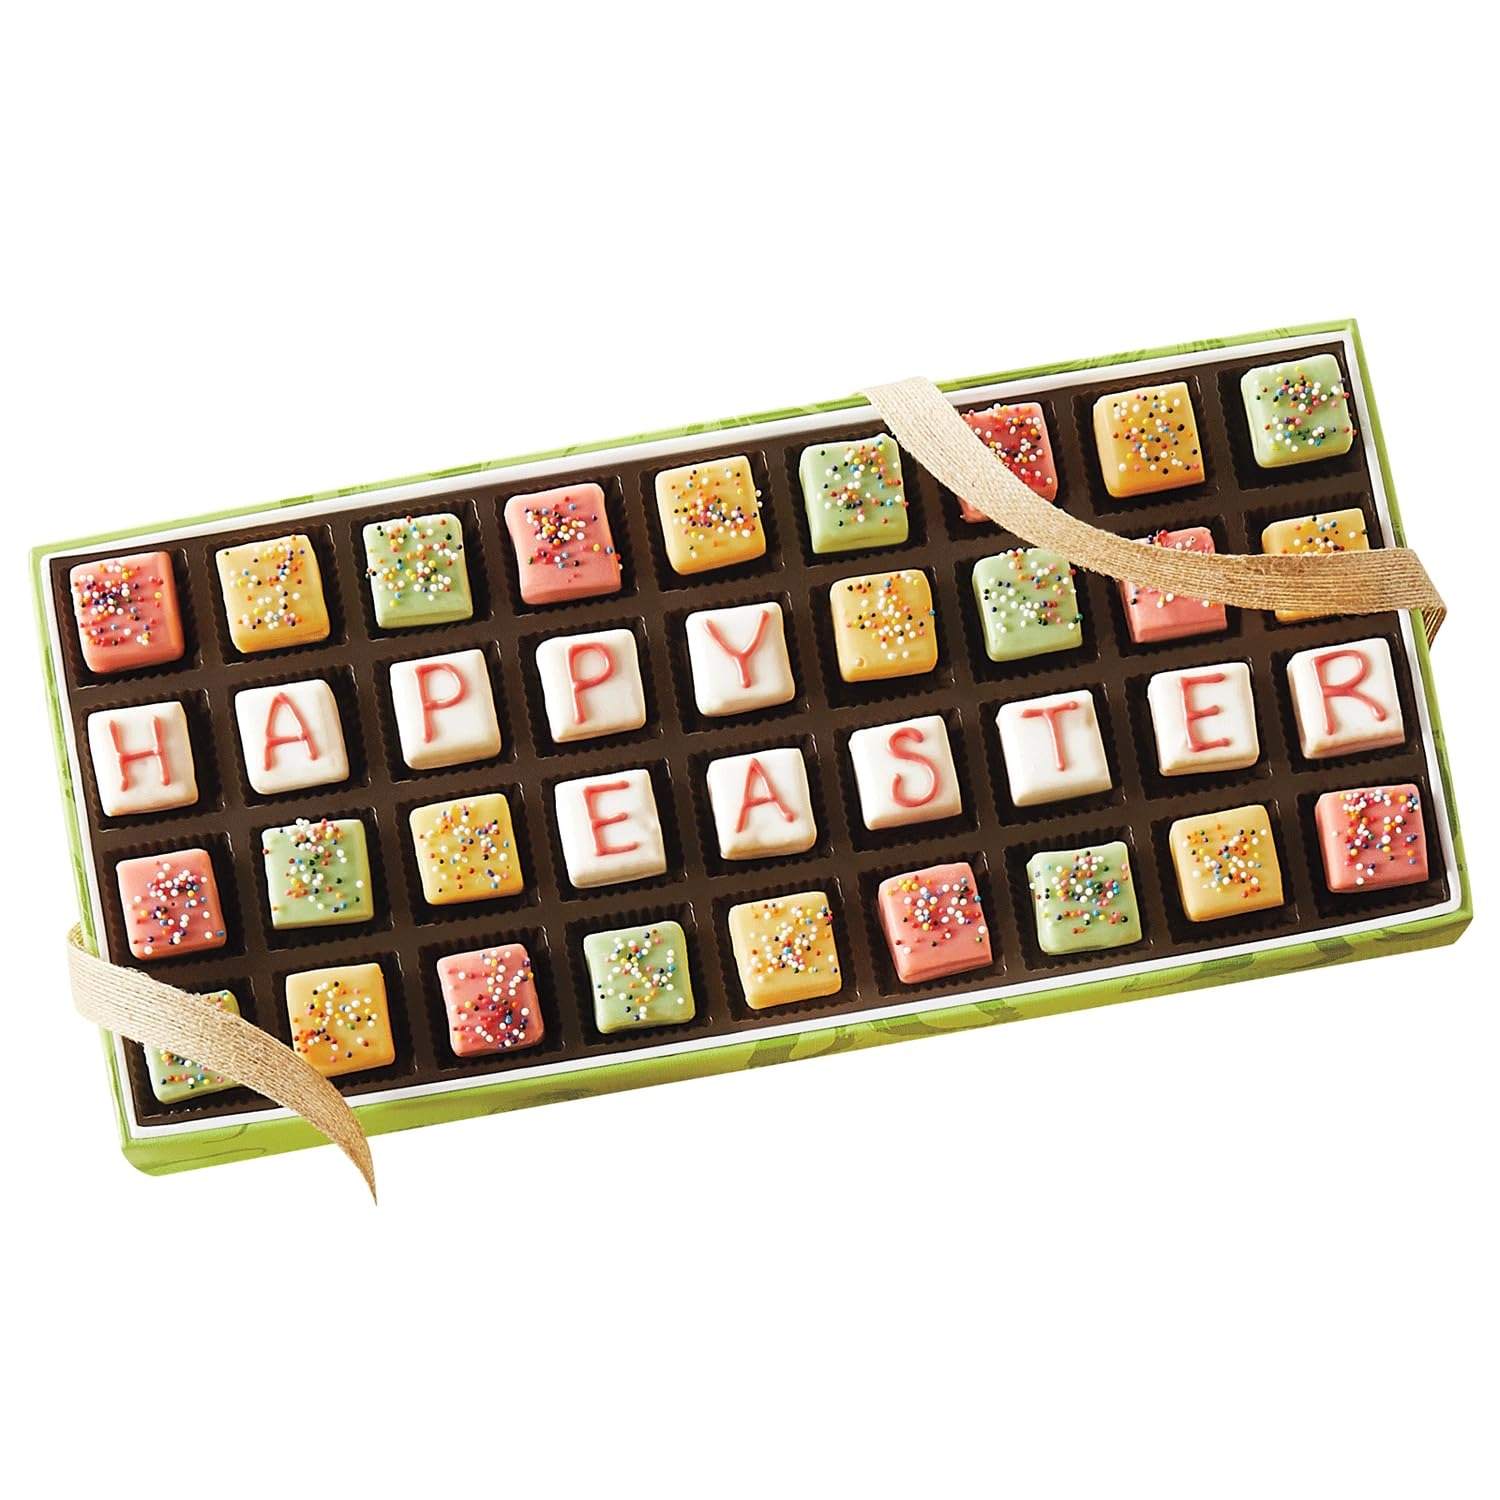
Item Name: The Wisconsin Cheeseman Mini Easter Petits Fours: A Delightful Cake Assortment of Decadent Petit Four Layer Cakes, and Gourmet Easter Treats - A Gift of 36 (.25 oz. each) for Your Easter Basket
Bullet Point 1: GOURMET EASTER GIFT: 36 Mini Easter Petits Fours, each weighing .25 oz., featuring a delectable assortment of Strawberry, Lemon, Orange, and Vanilla flavors
Bullet Point 2: EXPERTLY CRAFTED: With layers of cake and buttercream, these bite-sized cakes are hand-lettered and decorated in vibrant springtime colors
Bullet Point 3: PERFECT FOR EASTER: These Mini Petits Fours offer a harmonious blend of sweet flavors perfect for an Easter celebration or Easter basket
Bullet Point 4: HAND-DECORATED: Crafted with the utmost care and attention to detail by The Wisconsin Cheeseman's team of artisans, this exceptional assortment is a true testament to gourmet indulgence.
Bullet Point 5: 36 INDIVIDUAL CAKES: This set offers the ideal balance of portion control and decadence, making it a delightful treat for any occasion
Bullet Point 6: GREAT FOR KIDS OR ADULTS: Cake Assortment, Petit Four Cakes, Layer Cakes, Dessert, Gourmet, Easter, Easter Basket
Product Description: Experience the delicate and delectable flavors of The Wisconsin Cheeseman's Mini Easter Petits Fours, a captivating collection that celebrates the joy of the spring season. Crafted with uncompromising attention to detail, these bite-sized delights are a true testament to the art of gourmet confectionery.<br><br> Each Mini Petit Four is a miniature masterpiece, layered with creamy buttercream and blanketed in a silky white creme coating. Meticulously hand-lettered and adorned in vibrant springtime hues, these petite cakes are a feast for the senses, promising to delight the palate and enchant the eye.<br><br> Indulge in a harmonious blend of classic and contemporary flavors, including Strawberry, Lemon, Orange and Vanilla. Each flavor is expertly balanced, delivering a symphony of tastes that will transport you to a world of culinary bliss.<br><br> Whether you're seeking the perfect Easter gift or a delightful treat for yourself, The Wisconsin Cheeseman Mini Easter Petits Fours are sure to impress. Presented in an elegant gift box, this assortment of 36 (.25 oz. each) petit four cakes is the ultimate indulgence for any occasion. Savor the delicate layers, the velvety textures, and the exquisite attention to detail that makes each Mini Petit Four a true work of art.<br><br> Elevate your Easter celebrations or simply indulge in a moment of pure decadence with The Wisconsin Cheeseman Mini Easter Petits Fours. Discover the perfect balance of flavors, the artistry of gourmet confectionery, and the joy of sharing these delectable delights with loved ones. Treat yourself or delight someone special with this exceptional and unforgettable Easter gift.
Value: 9.0
Unit: Ounce

Price: 34.99